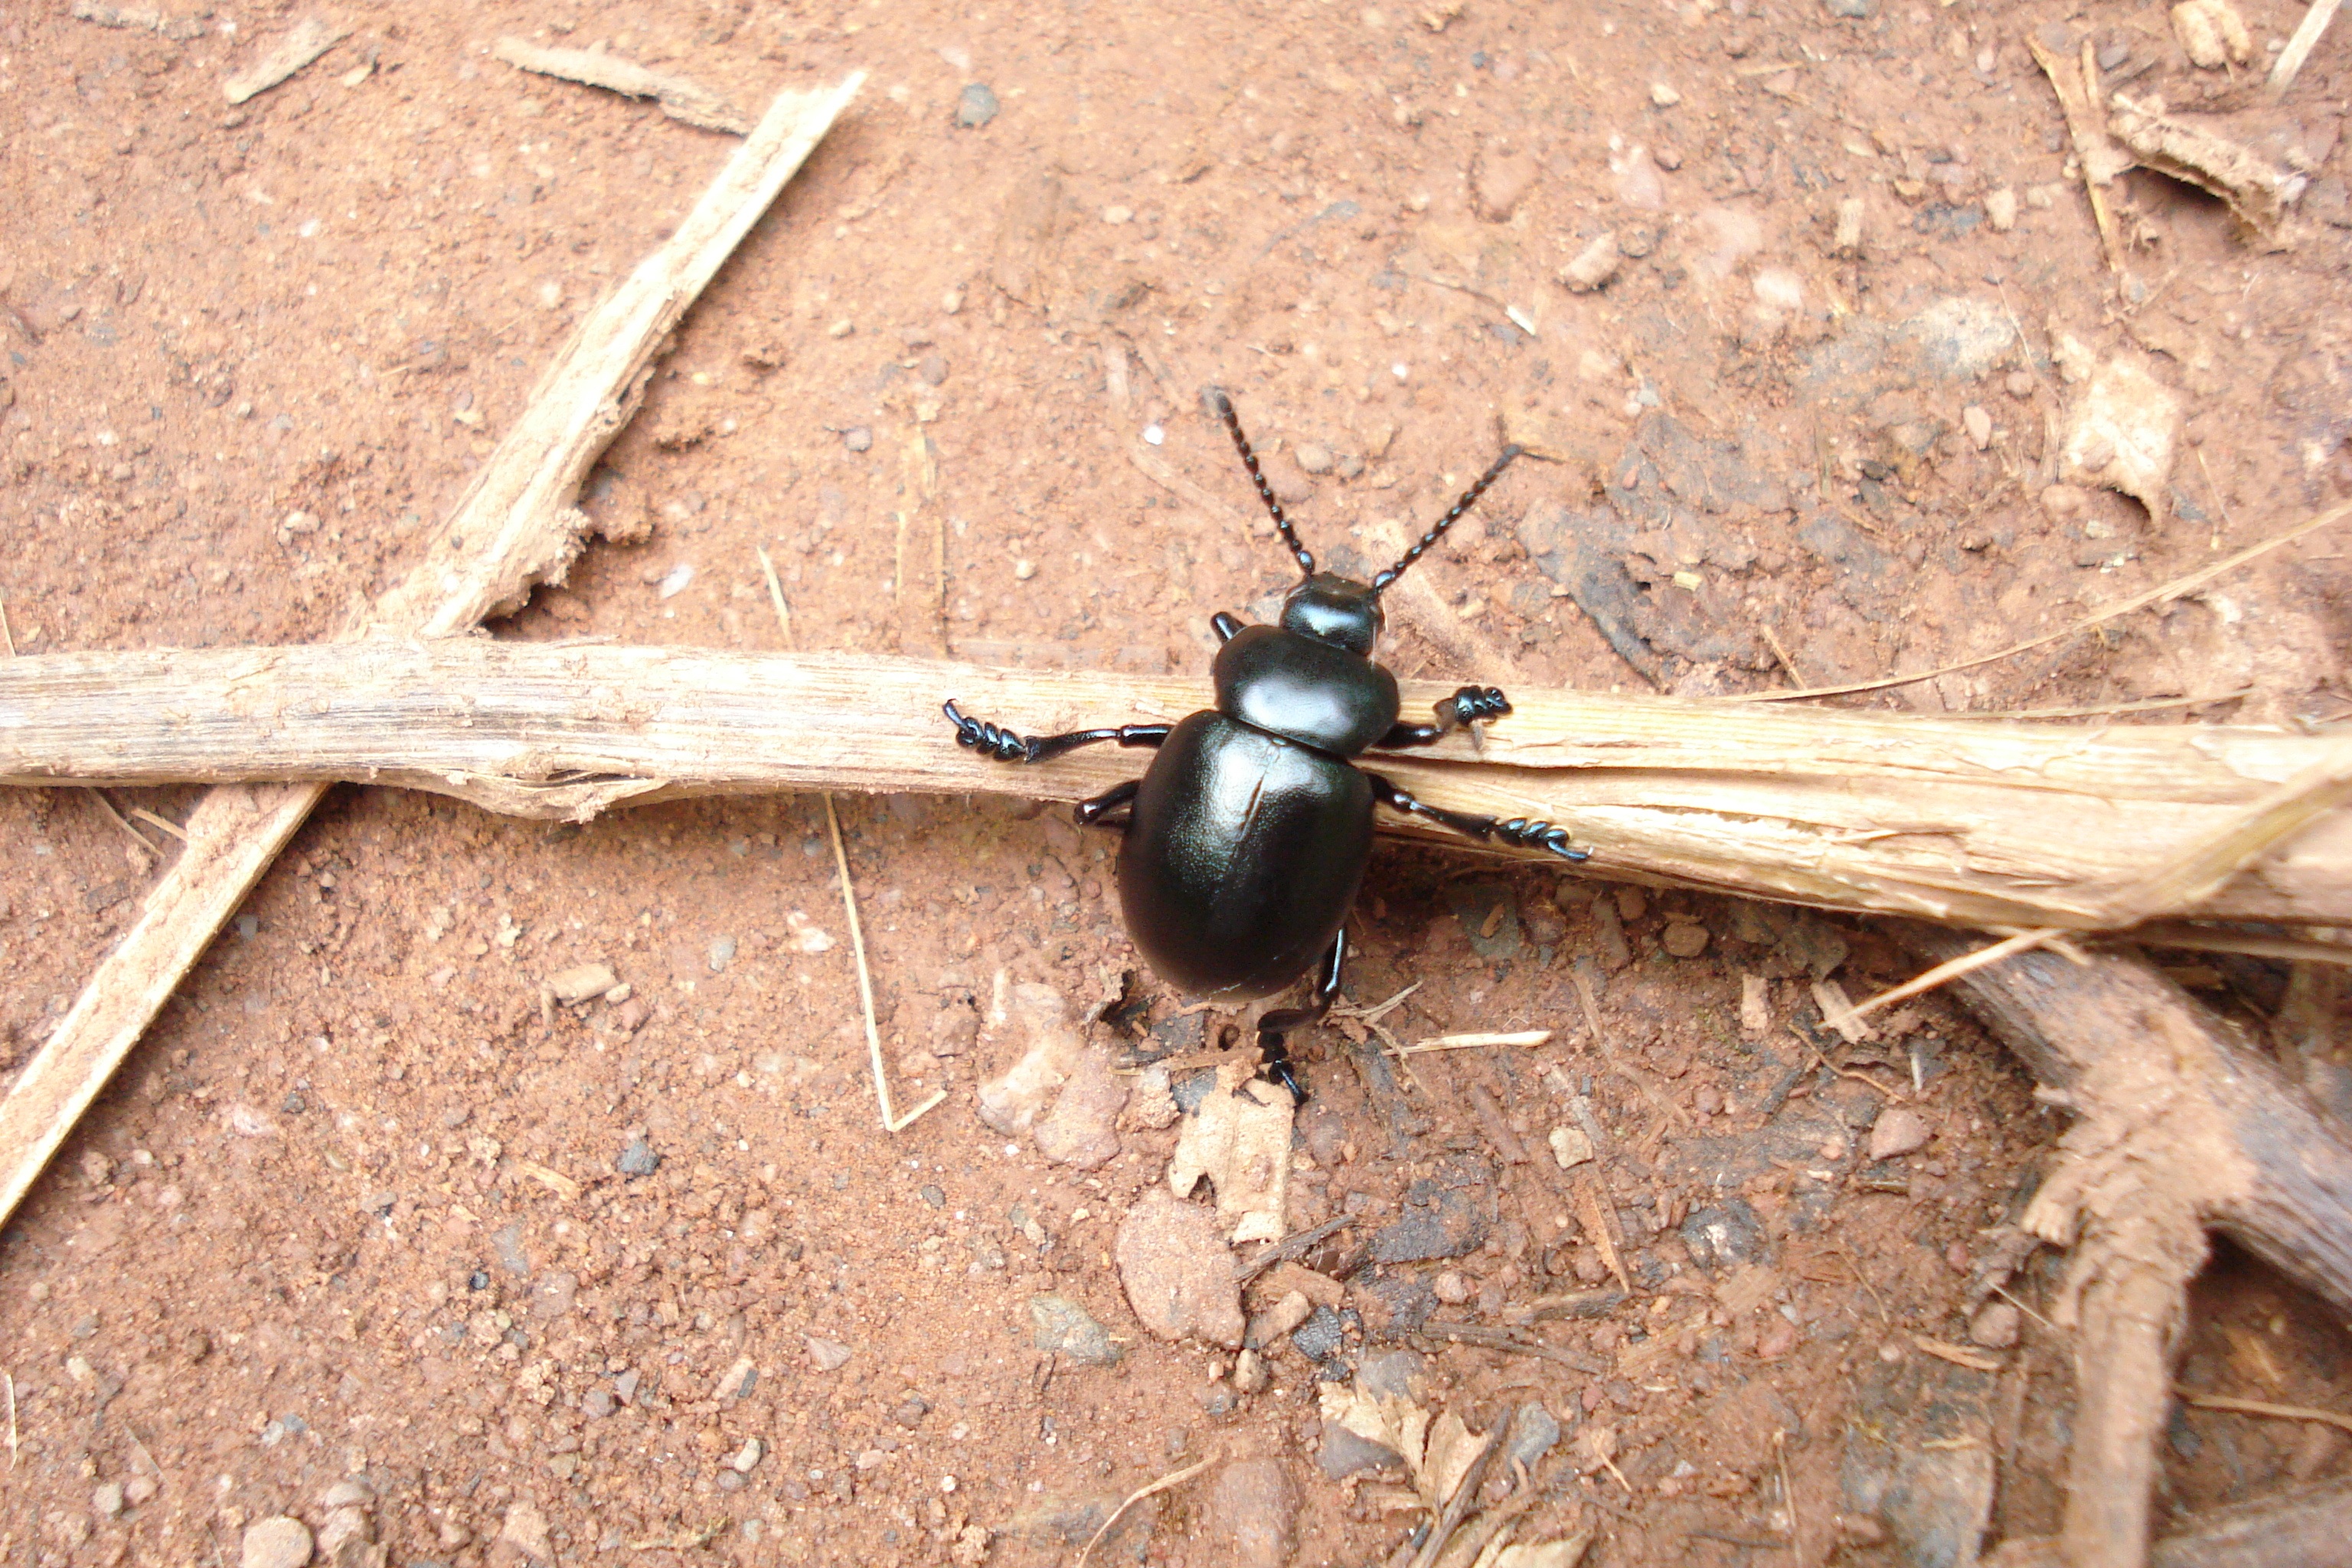
nature, wood, ground, texture, environment, insect, macro, brown, soil, bug, rough, fauna, invertebrate, brand, earth, pest, beetle, arthropod, ground beetle, scarabs, japanese rhinoceros beetle